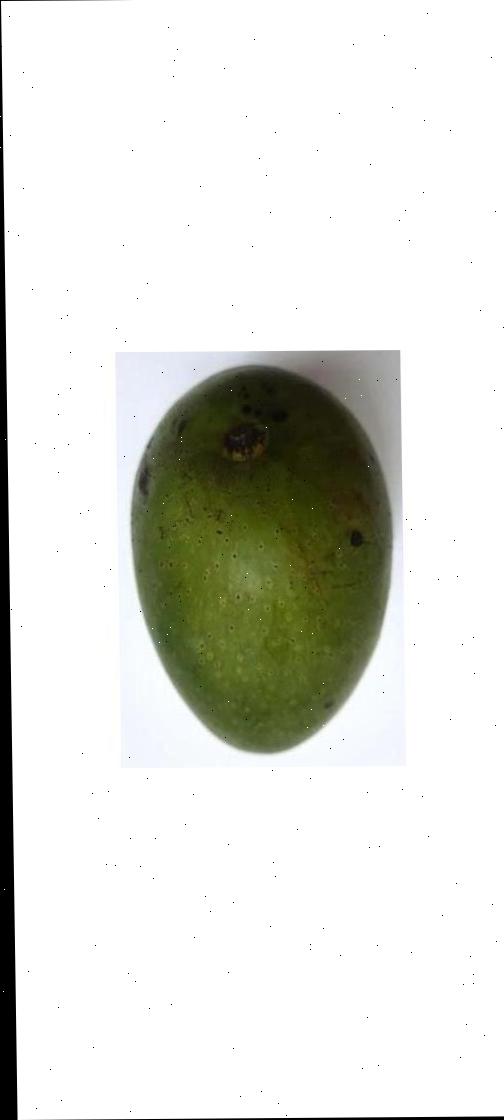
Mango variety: Ashshina Zhinuk